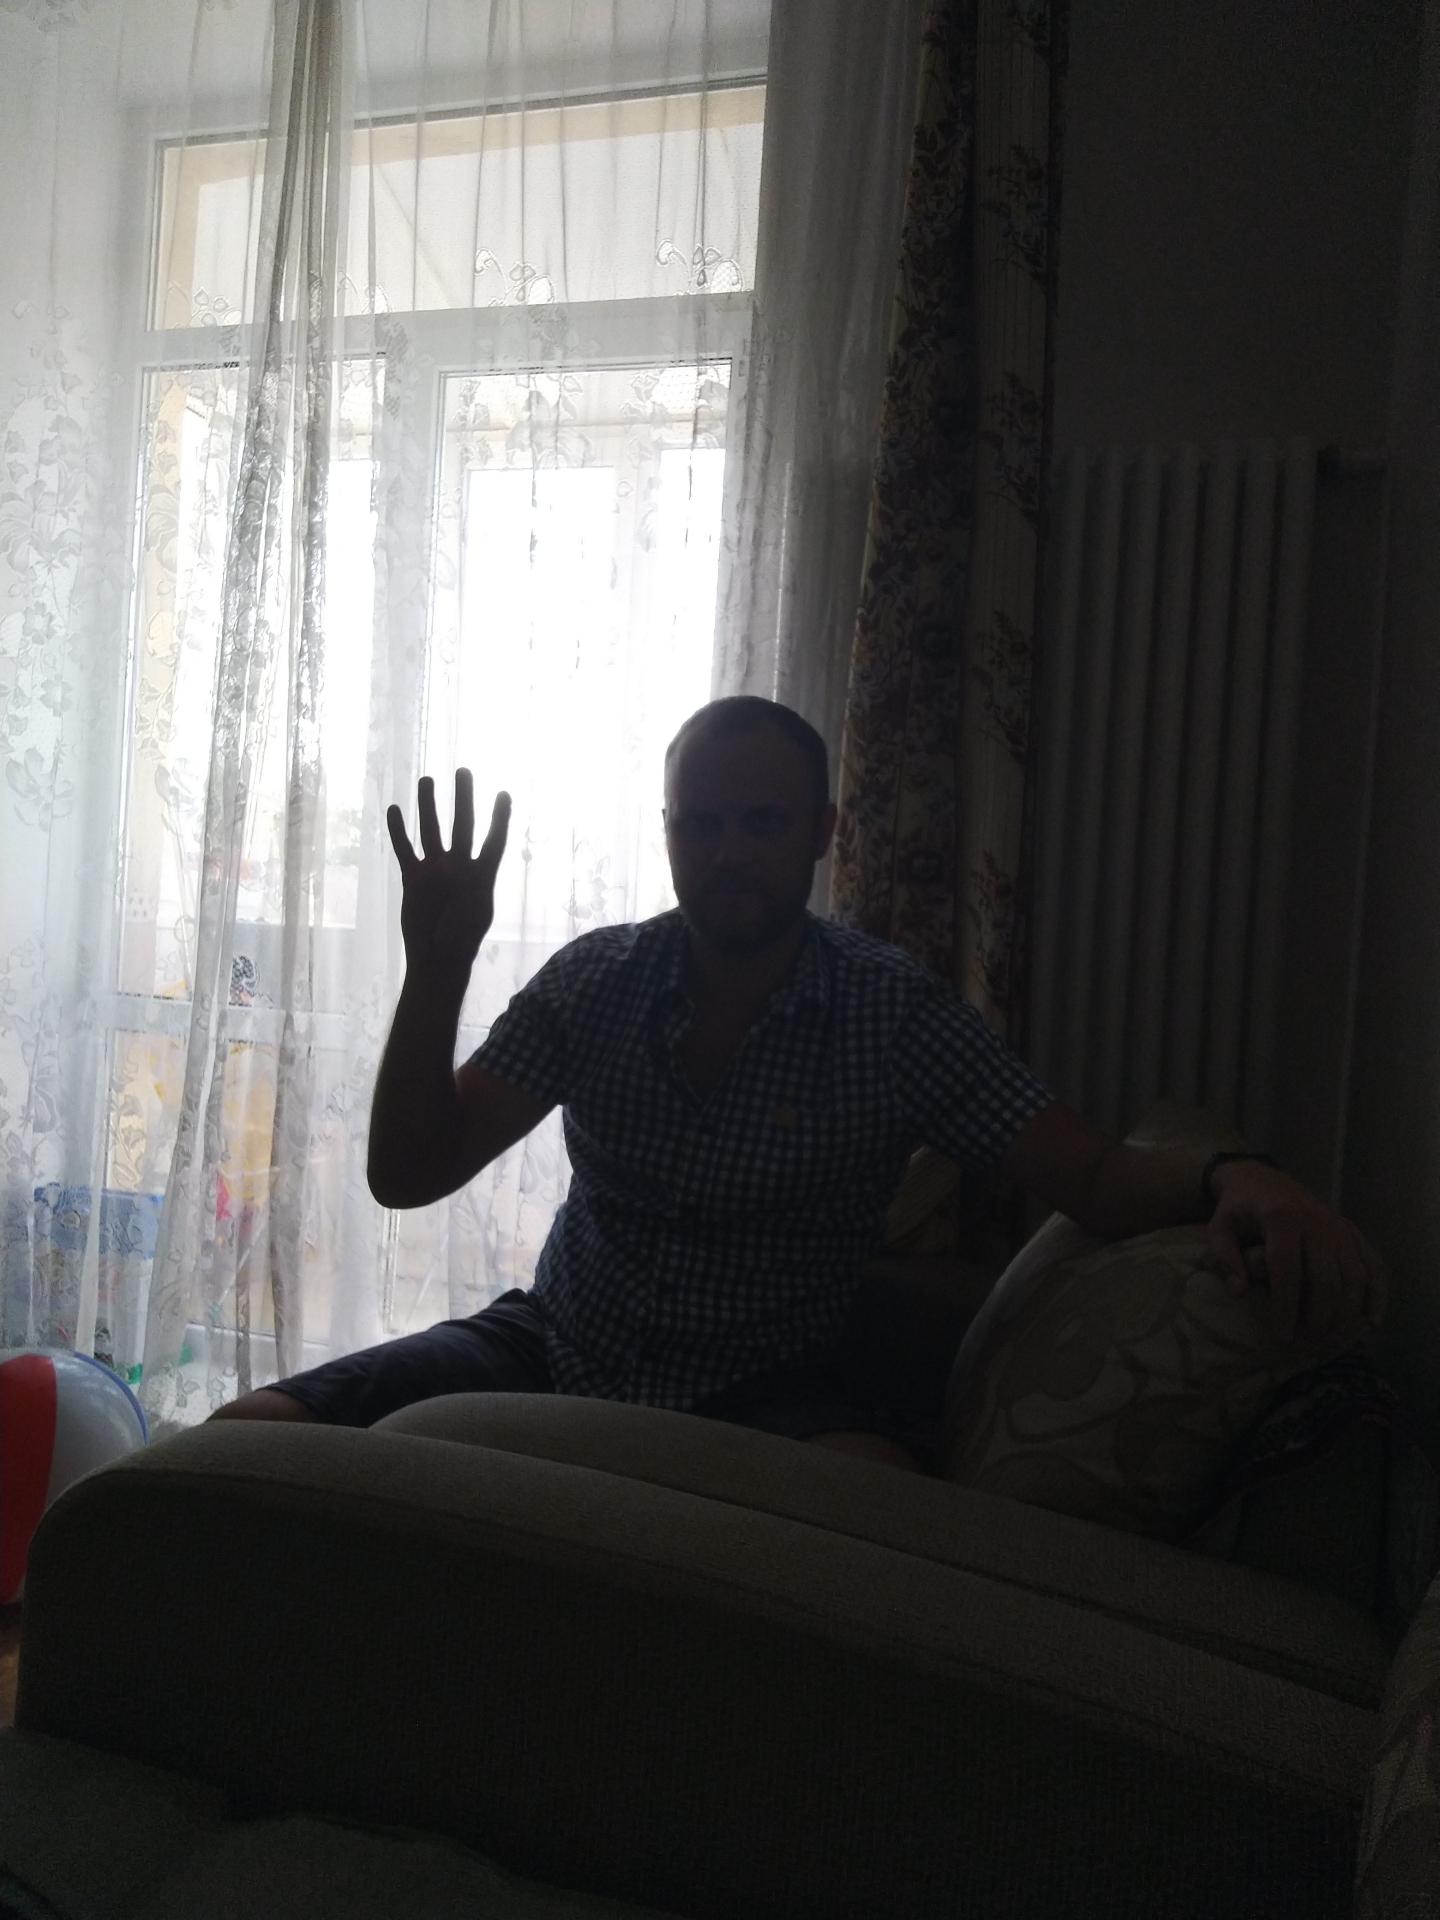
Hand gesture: four